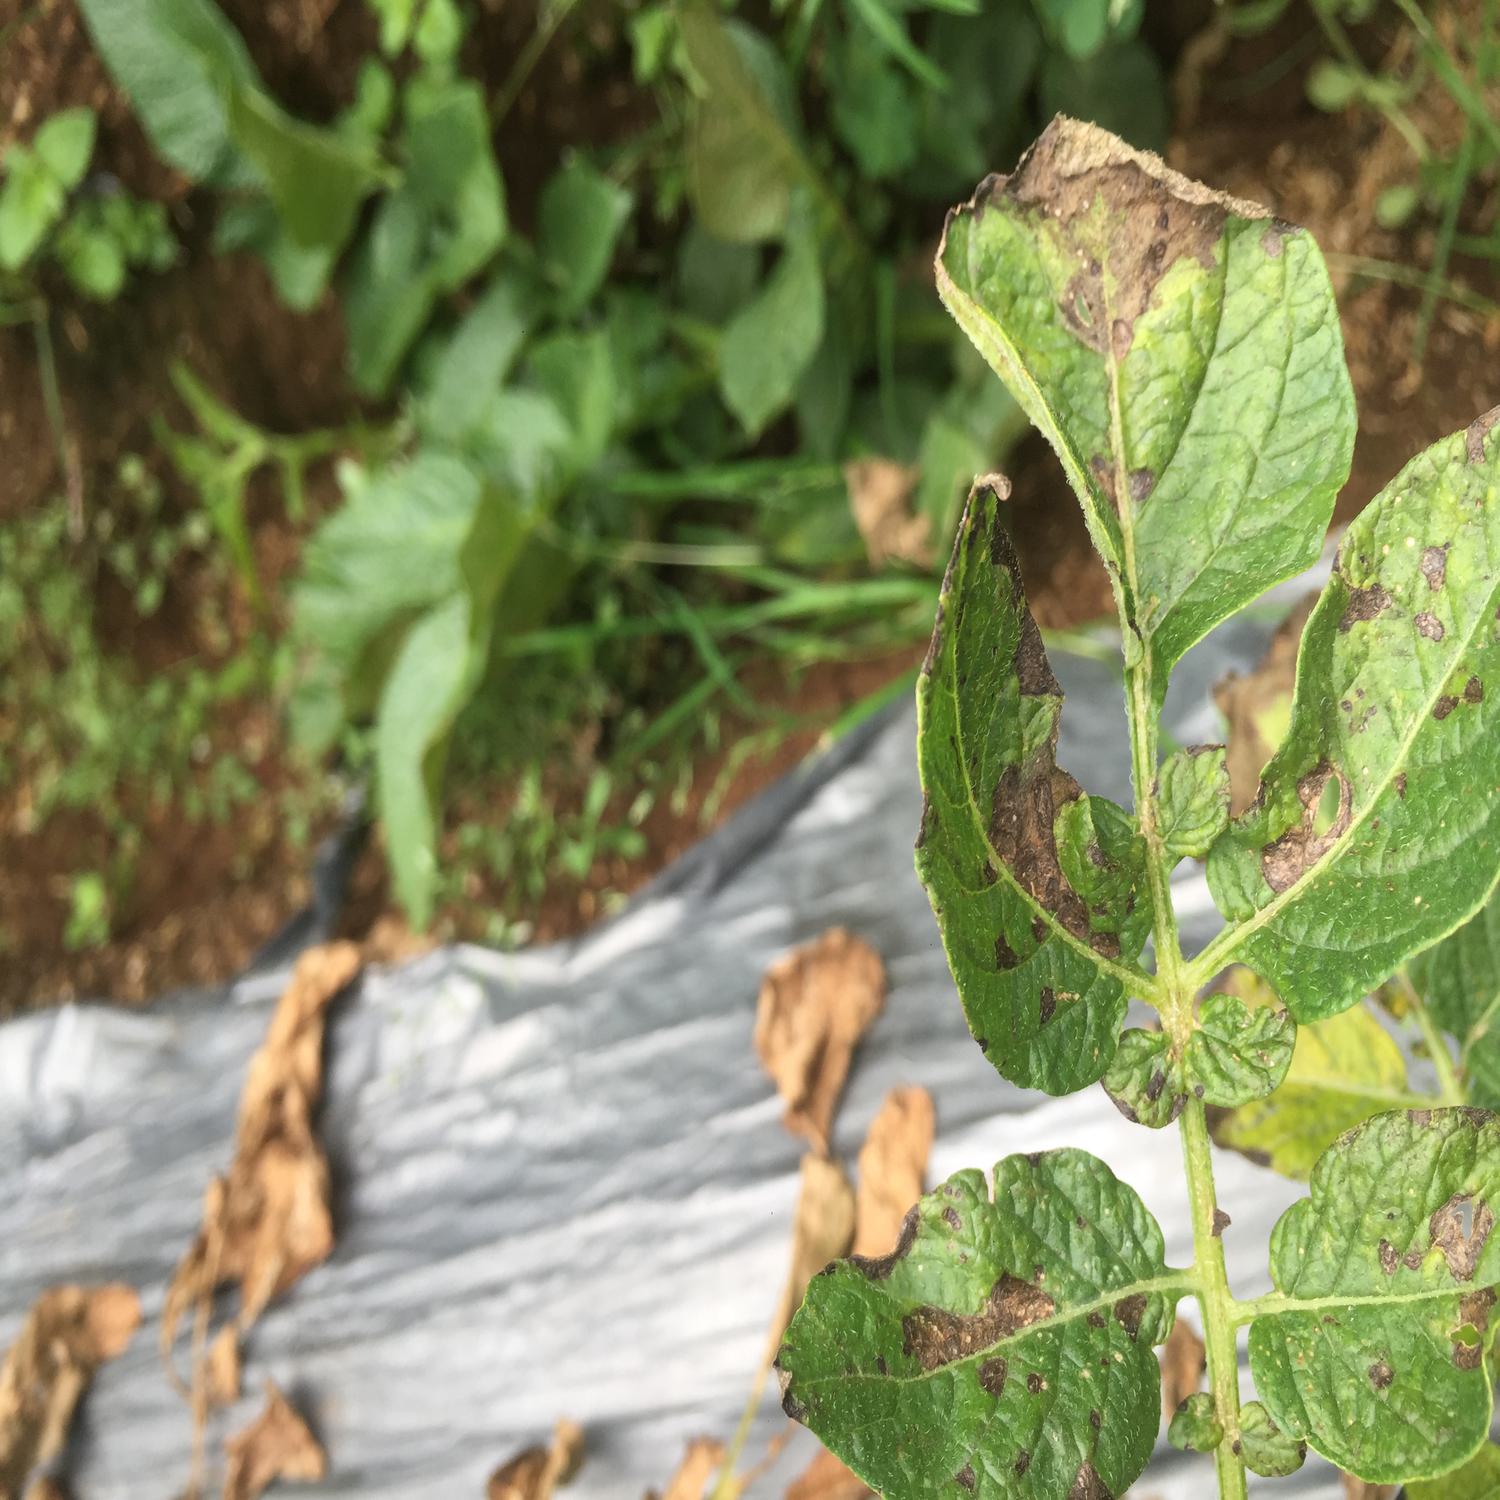
Label: Fungi